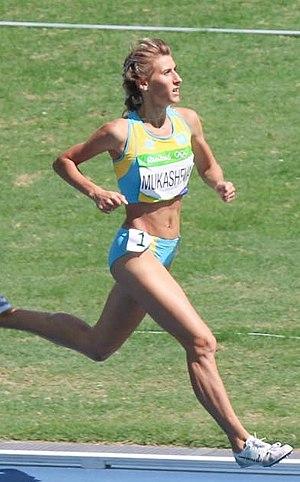
Margarita Mukasheva née Matsko, le 4 janvier 1986 à Petropavlovsk, en RSS kazakhe, est une athlète kazakhe spécialiste du 800 mètres.